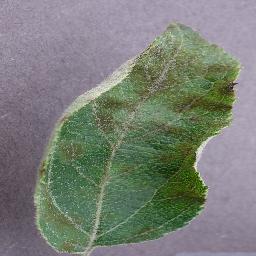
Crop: apple
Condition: scab